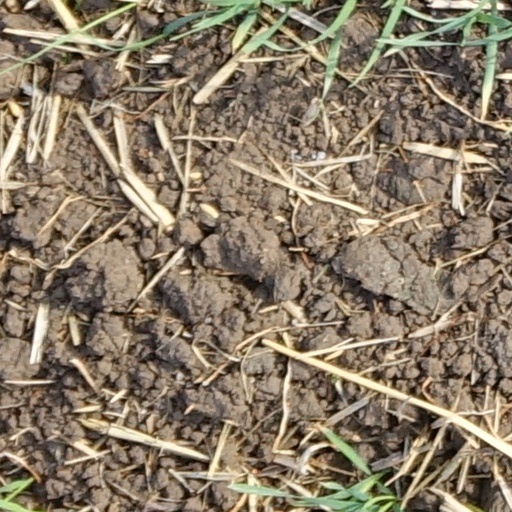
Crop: wheat